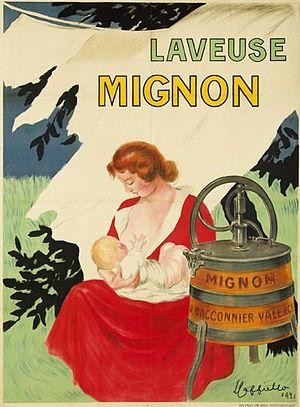
L'allaitement maternel consiste pour une femme, à nourrir son propre enfant grâce au lait produit par les seins.
Les arts ménagers comprennent l'ensemble des techniques qui, dans le cadre du foyer familial, permettent de soutenir la vie physique et d'alimenter la vie intellectuelle. Les arts ménagers apparaissent comme un élément des sciences économiques avec l'Économie domestique ou la Production domestique et comme un élément des sciences biologiques et mentales.
L’histoire des femmes est une branche de l'histoire consacrée à l'étude des femmes en tant que groupe social, apparue dans les années 1970 et étroitement liée aux luttes féministes. De nombreux auteurs constatent en effet l'absence d'« historicité » des études sur les femmes. Ce qu'ils analysent comme un processus de déshistoricisation est un phénomène qui tente de nier tout processus historique influençant la condition féminine et qui s'appuie pour cela sur des invariants réels et historiques. L'histoire des femmes devrait donc s'appuyer sur ce que Pierre Bourdieu appelle une « reconstitution de l'histoire du travail historique de déshistoricisation ». L'historiographie de l’histoire des femmes est, quant à elle, l’étude de la place de la femme dans l'Histoire. Les femmes y sont étudiées dans leur rapports aux hommes, à la famille, à la société, etc. ainsi que l’évolution de ces rapports.